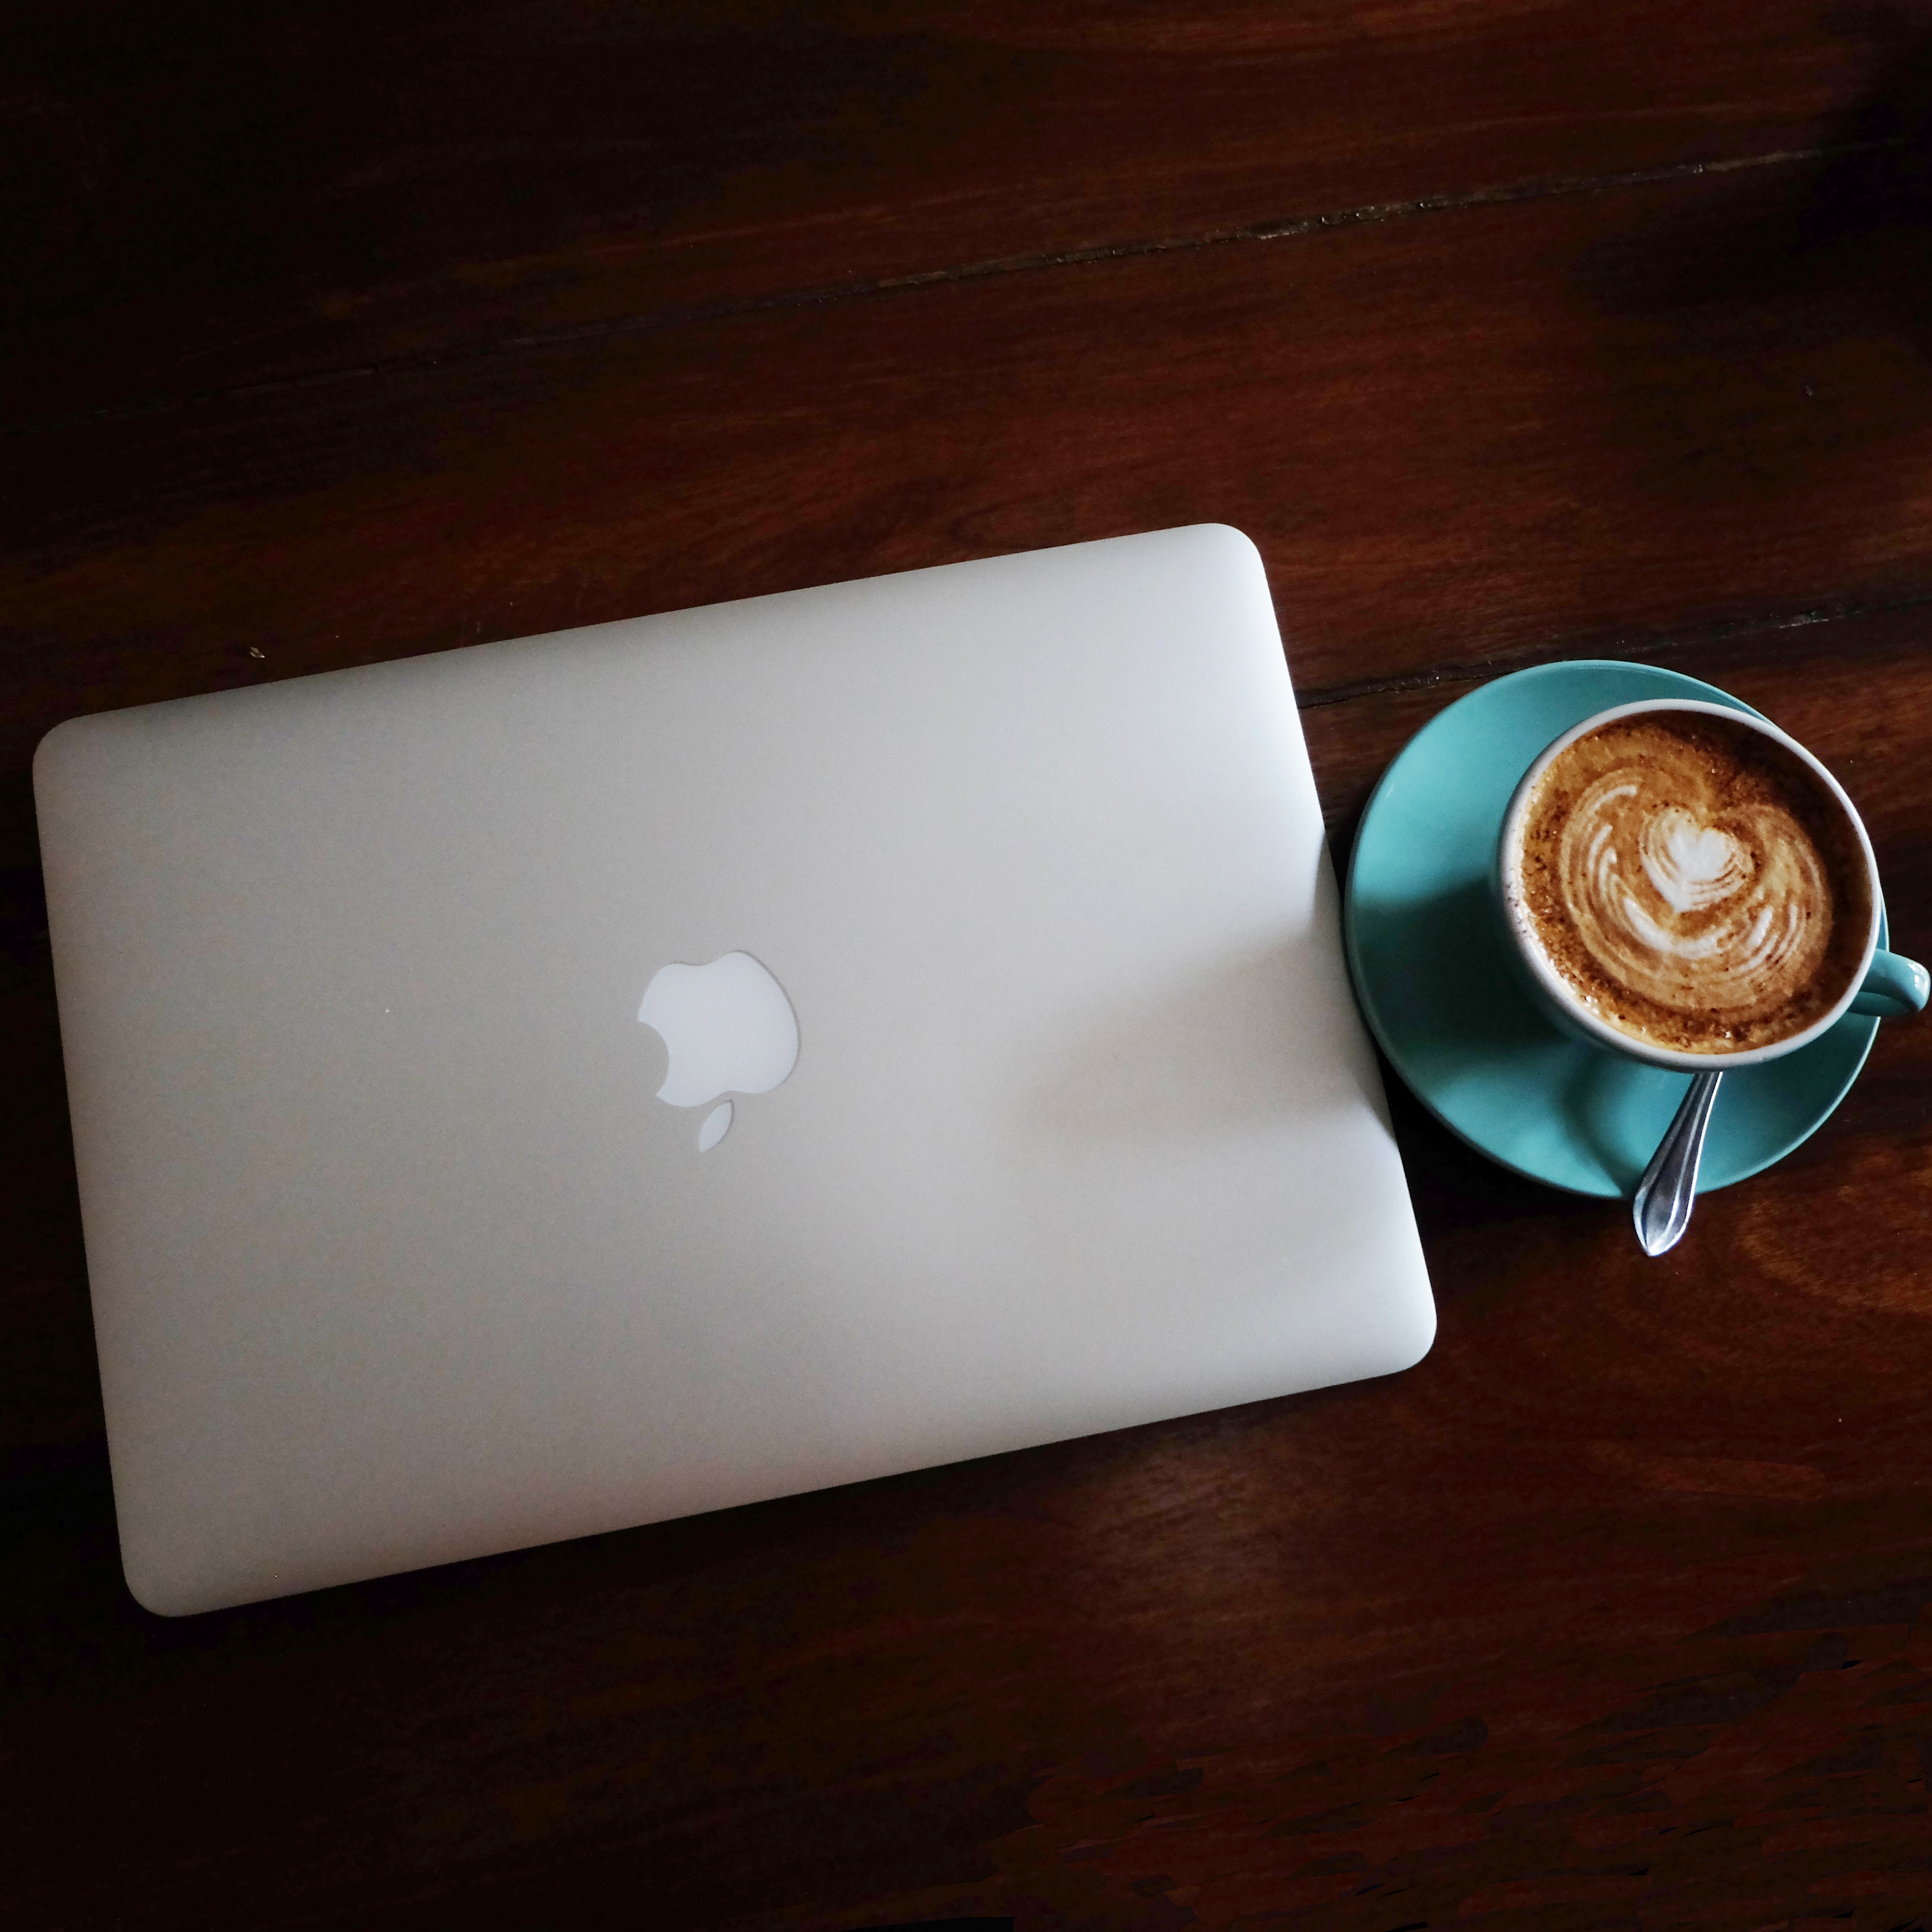
white, candle, lighting, material, shape